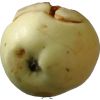
Label: Apple hit 1